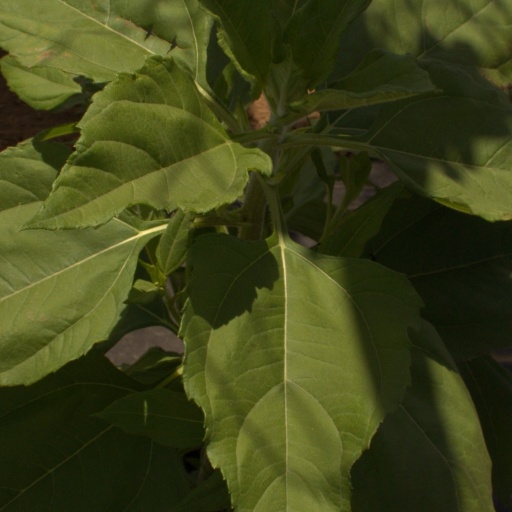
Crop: Jerusalem artichoke